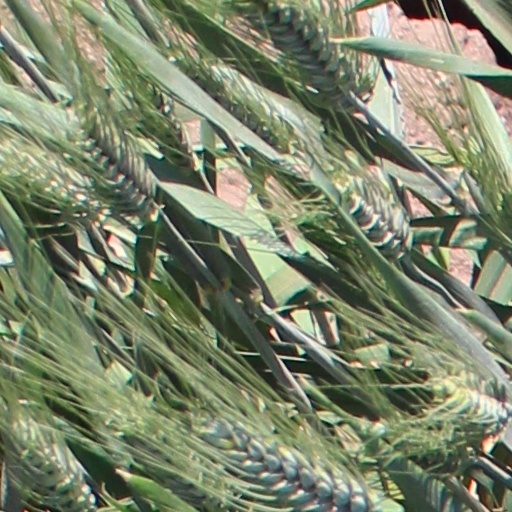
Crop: wheat